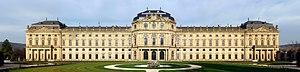
Vue sur les 168 mètres de la façade de la Résidence de Würzburg. Ce palais a été construit de 1719 à 1780 pour le prince-évêque de Würzburg. Le château compte parmi les plus belles réalisations du baroque tardif européen. L'UNESCO a élevé le bâtiment en 1981 au titre de Patrimoine mondial de l'humanité. La résidence attire 350